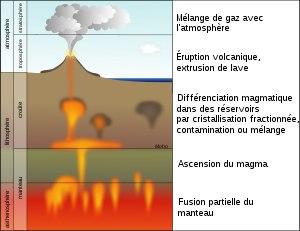
Le volcanisme comprend l'ensemble des phénomènes naturels liés à l'activité des volcans, notamment aux éruptions volcaniques, ainsi qu'à la présence de magma. Il est étudié par une science appelée volcanologie pratiquée par des volcanologues.
Un magma est une roche entièrement ou partiellement fondue. Il comporte nécessairement une phase liquide, généralement composée de silicates et contenant des gaz dissous. Il comporte souvent aussi, en suspension dans le liquide, une phase gazeuse et une ou plusieurs phases solides, qui proviennent respectivement de l'exsolution partielle des gaz dissous et de la solidification partielle du liquide par décompression et refroidissement.
Une chambre magmatique est, dans la lithosphère, une zone souterraine de quelques dizaines à plusieurs centaines de kilomètres cubes, qui contient du magma plus ou moins chaud. Ce magma provient de la fusion partielle de roches plus profondes et alimente la chambre par un ou plusieurs conduits. Le magma dans la chambre magmatique peut rester stationnaire à l'interface de la croûte ductile /croûte fragile, créant des plutons granitiques par le biais d'injections filoniennes, ou remonter rapidement en surface et donner naissance à des volcans, effusifs, explosifs, de type stromboliens ou à une caldeira.